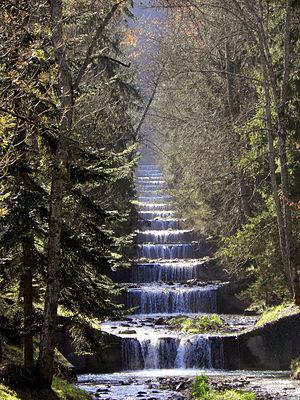
Le Morel (Aigueblanche, Savoie). Partie aménagée en aval de la cascade du Morel. Prise de vue en Automne
Grand-Aigueblanche est une commune nouvelle, située dans le département de la Savoie, en région Auvergne-Rhône-Alpes, créée le 1ᵉʳ janvier 2019.
Aigueblanche est une ancienne commune française située dans le département de la Savoie, en région Auvergne-Rhône-Alpes.
Le Morel ou torrent le Morel est une rivière française du département Savoie de la région Auvergne-Rhône-Alpes et un affluent gauche de Isère, c'est-à-dire un sous-affluent du Rhône.